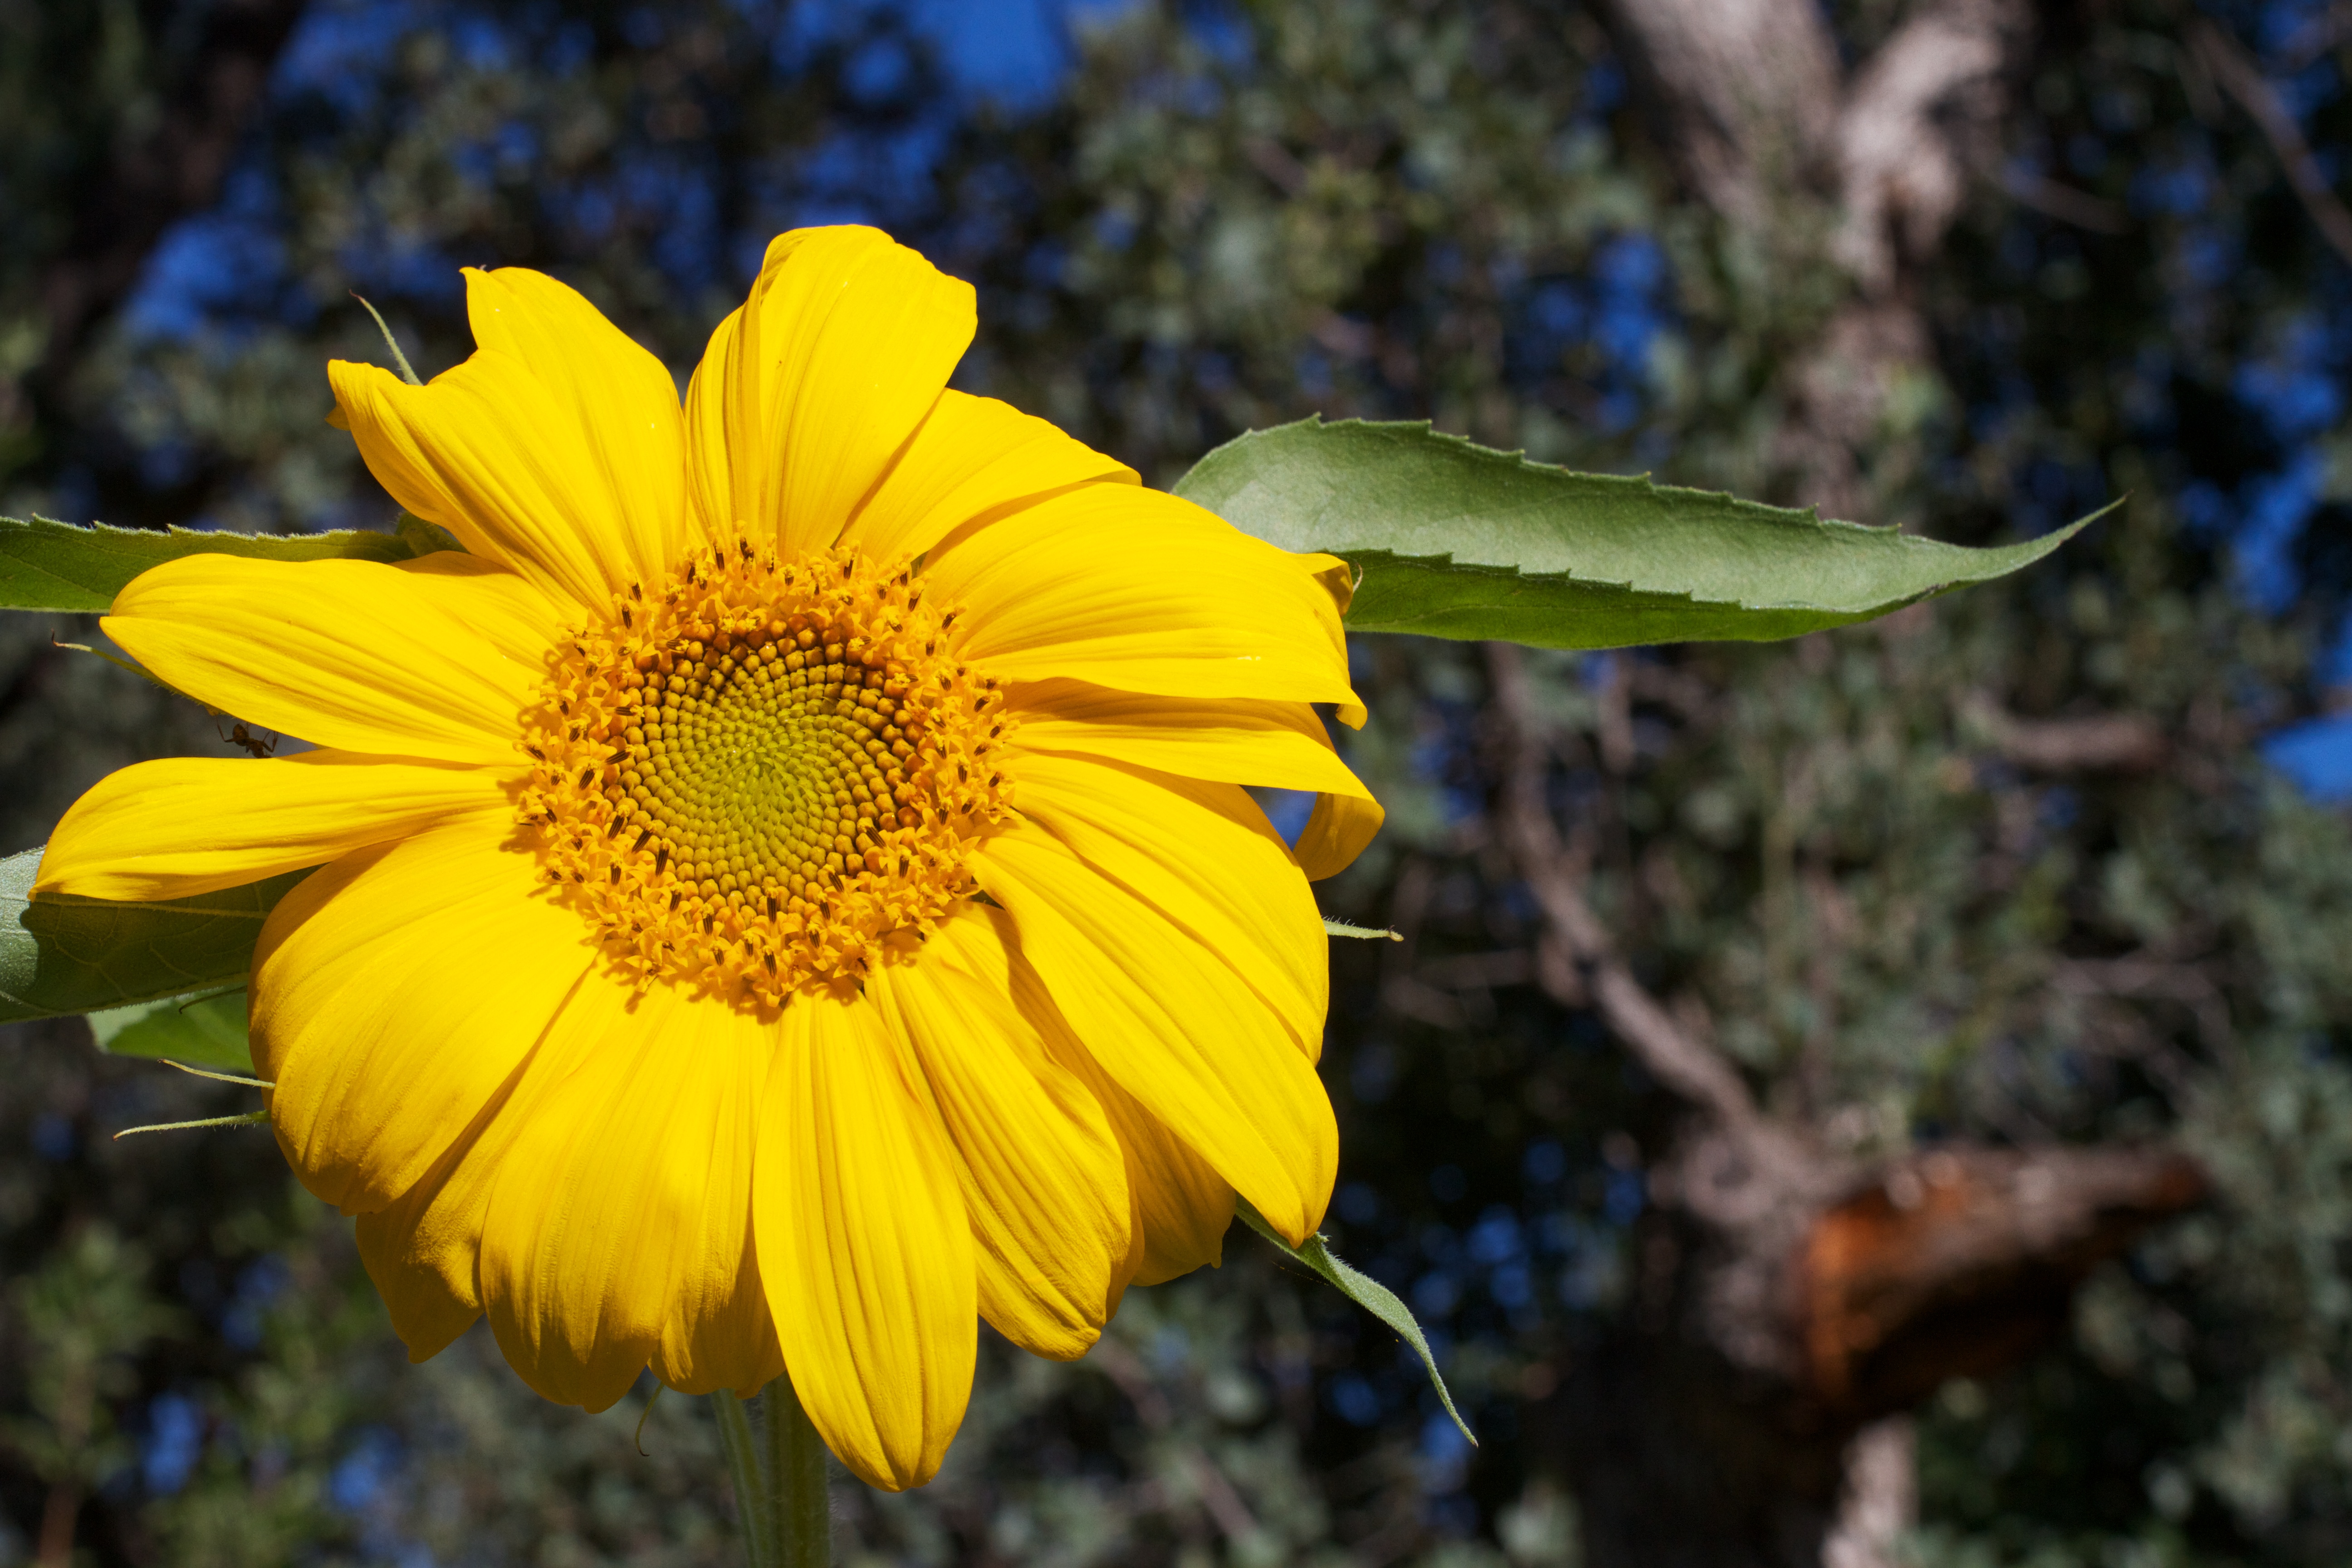
nature, blossom, plant, leaf, flower, petal, autumn, botany, yellow, flora, sunflower, wildflower, seedforward, macro photography, flowering plant, daisy family, plant stem, land plant